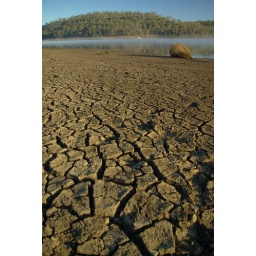
The dry lake bed of Cooby Dam near Toowoomba.